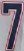
Number: 7